Giovanni Miani

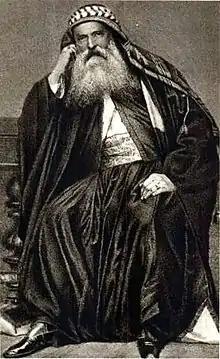

Giovanni Miani (Rovigo 17 March 1810 – Tangasi 21 November 1872) was an Italian explorer. He is known for his explorations of the Nile, where he came close to being the first European to reach its source in Lake Victoria, and for his exploration of the region around the Uele River in what is now the Democratic Republic of the Congo.